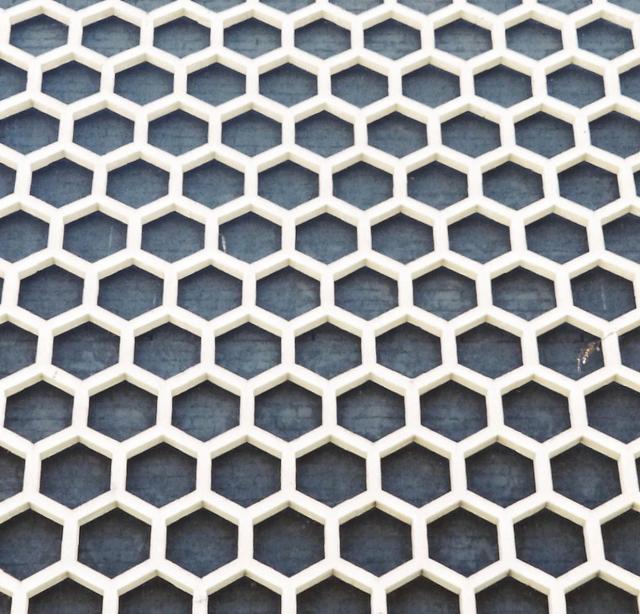
Texture: honeycombed